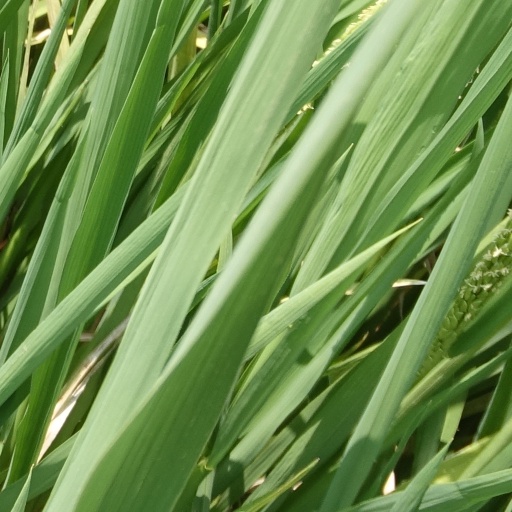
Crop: rice